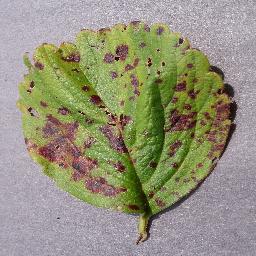
Label: Strawberry___Leaf_scorch